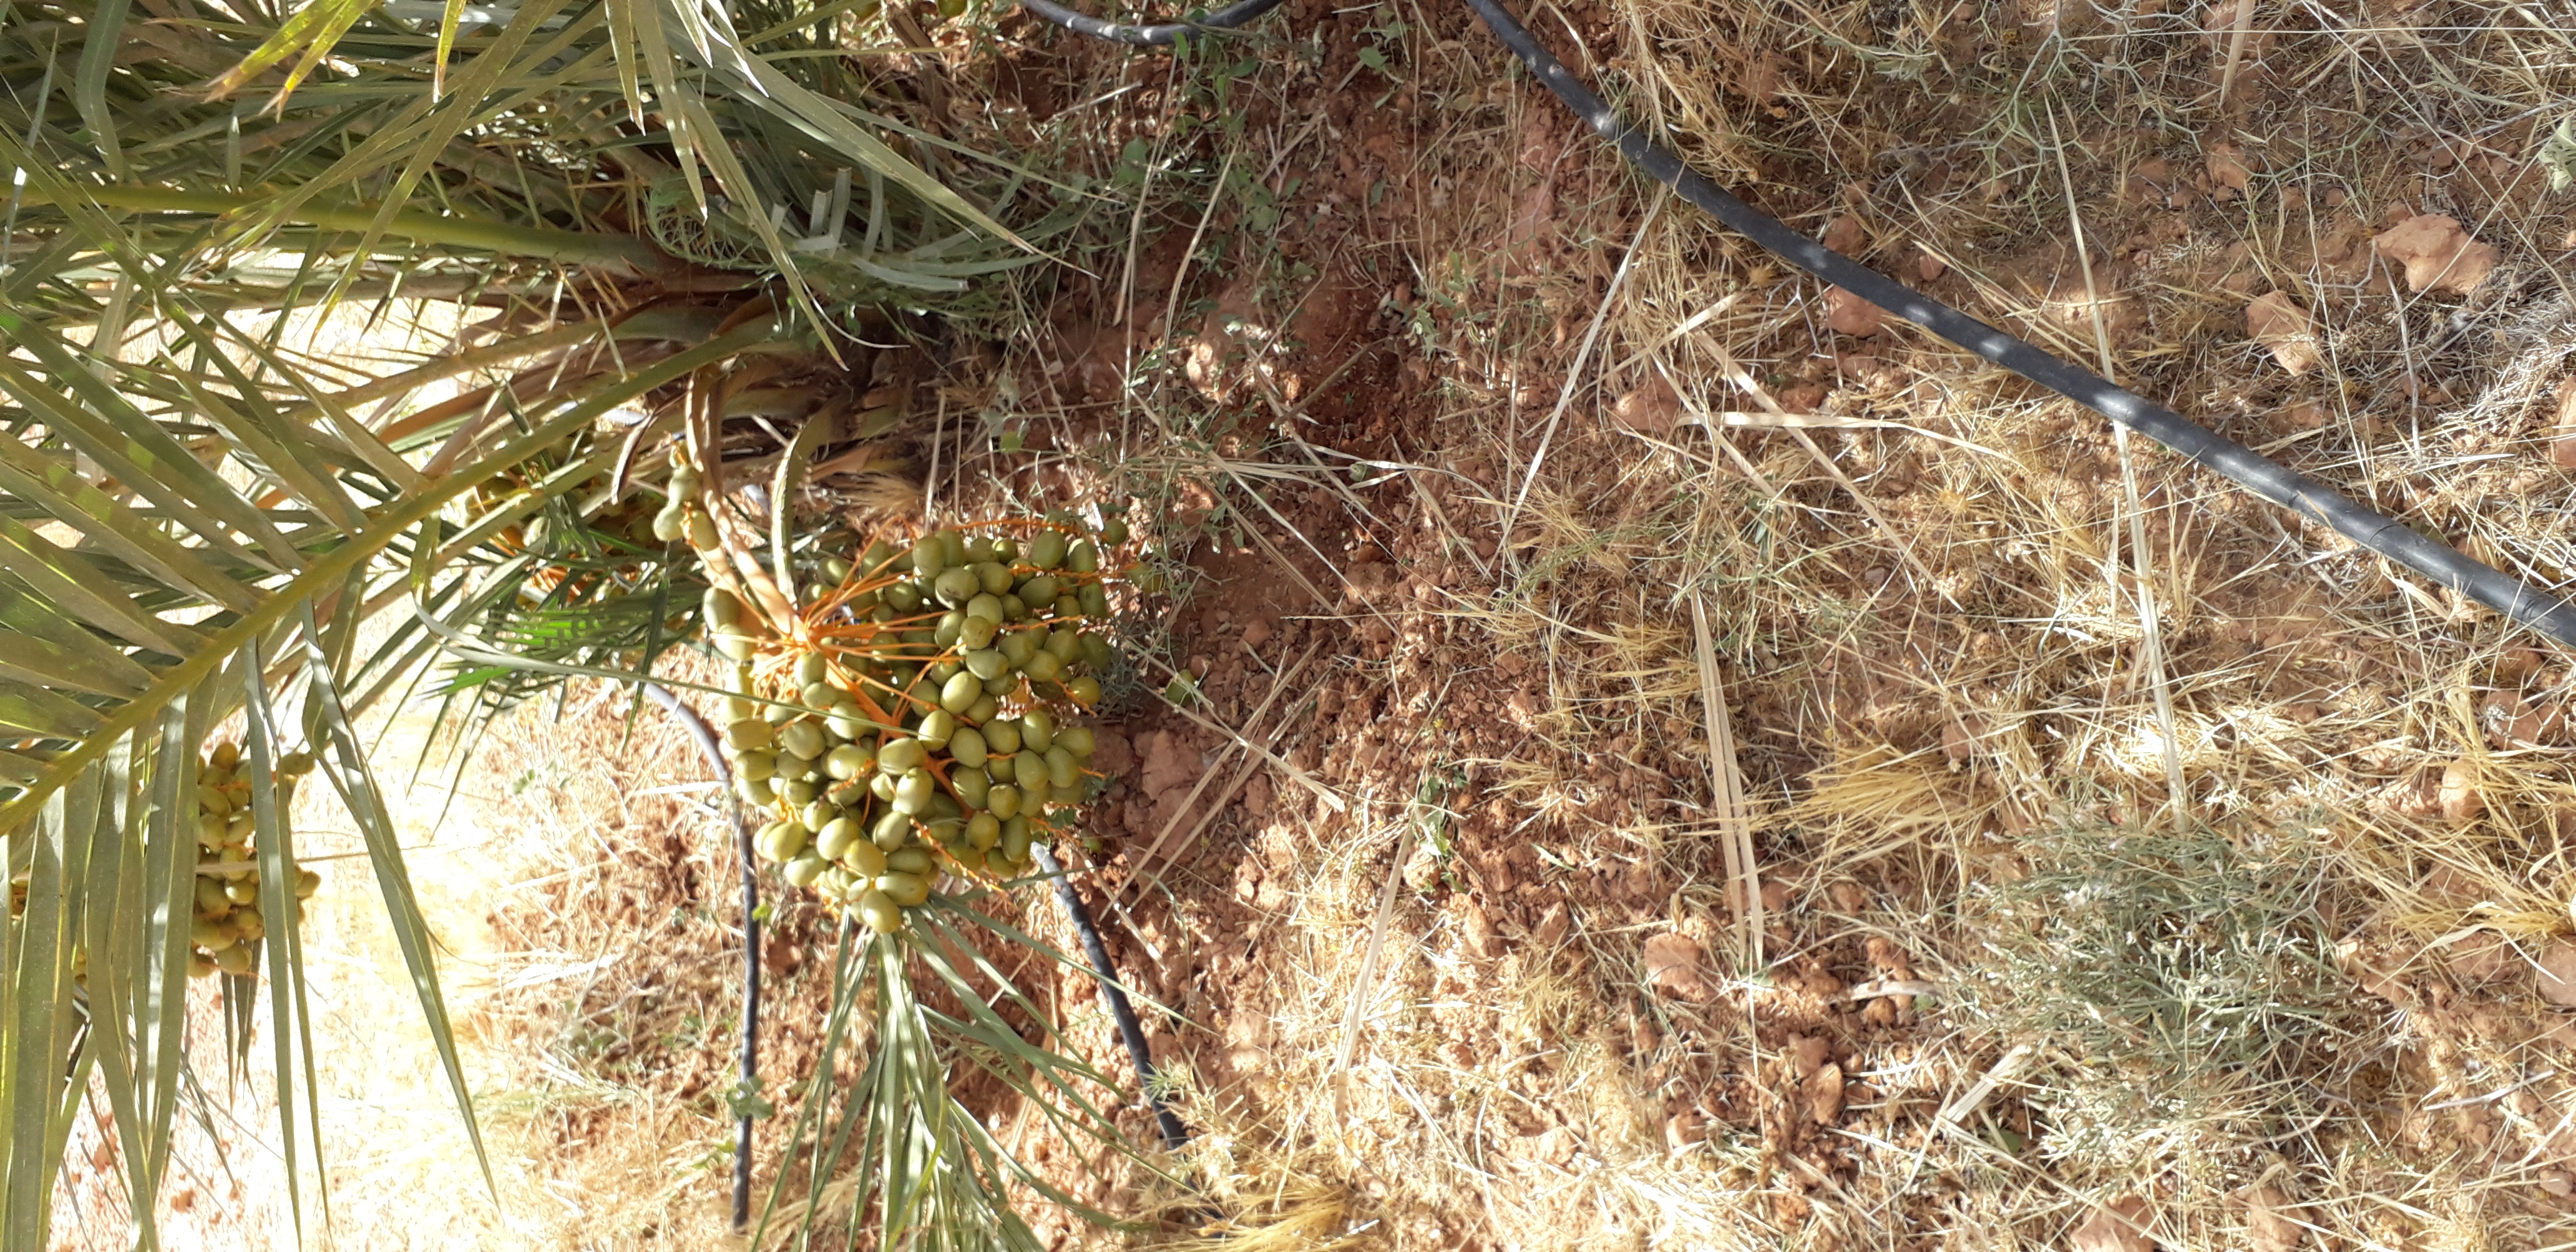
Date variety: Boufagous